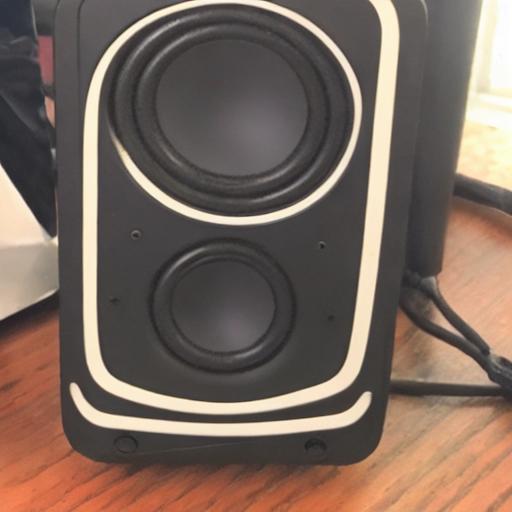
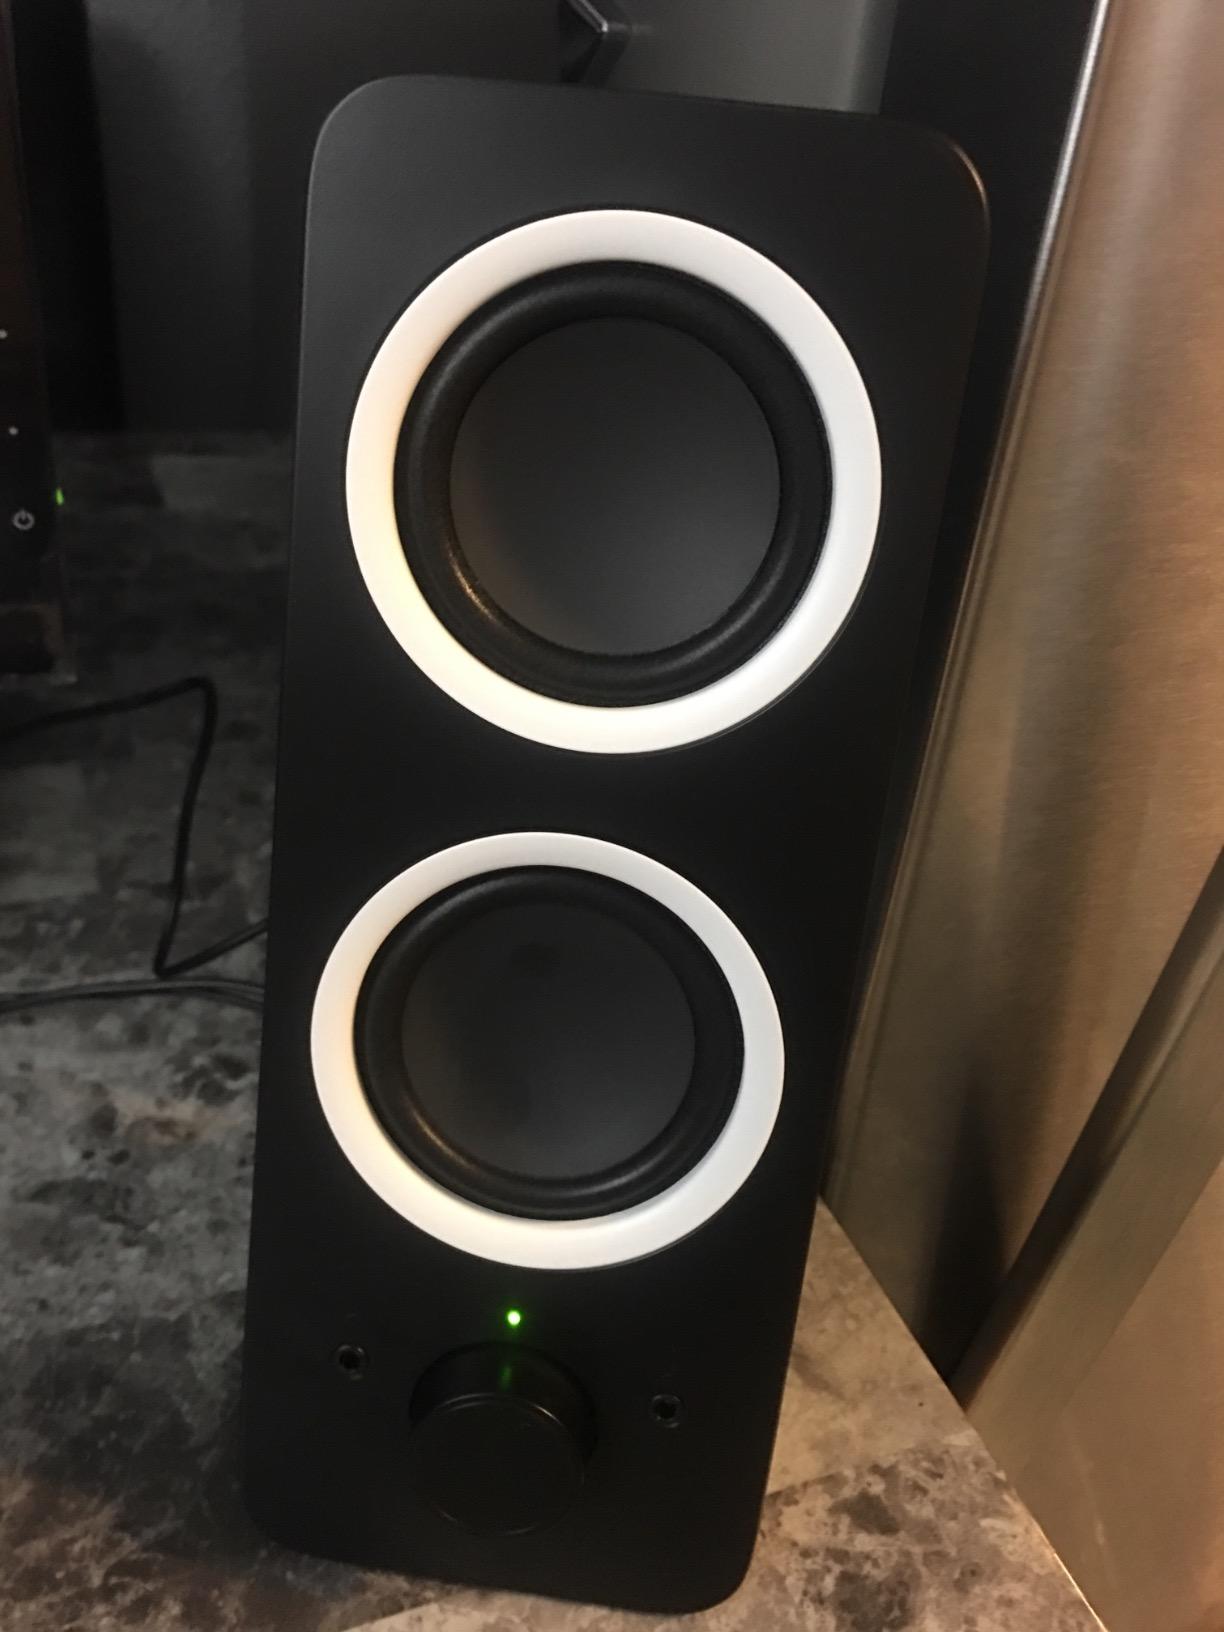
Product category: speaker
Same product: no